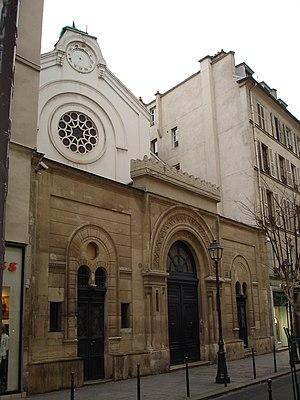
Inventaire du patrimoine juif de la Région Île-de-France, classé département et par lettre alphabétique de communes.
Cet article recense les immeubles protégés au titre des monuments historiques en 2019, en France..
La synagogue Nazareth est une synagogue située au 15 rue Notre-Dame-de-Nazareth, dans le 3ᵉ arrondissement de Paris. C'est la plus ancienne des grandes synagogues de Paris. Elle est rattachée au Consistoire central israélite de France.